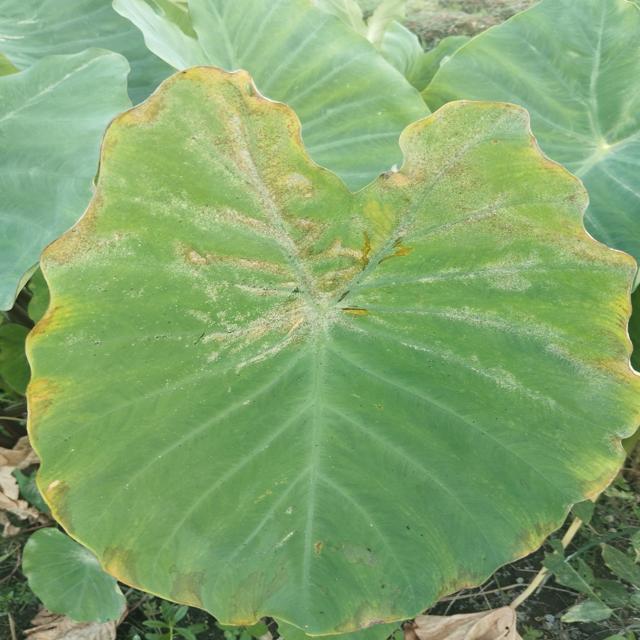
Label: Mid_Blight